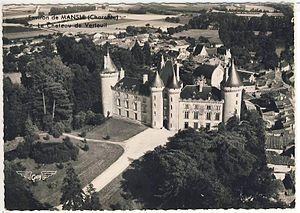
Château de Verteuil